Indianapolis Fire Headquarters and Municipal Garage

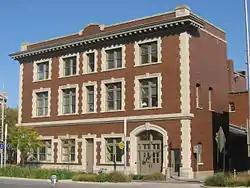
Indianapolis Fire Headquarters, October 2010

Indianapolis Fire Headquarters and Municipal Garage is a historic fire station and garage located at Indianapolis, Indiana. The Fire Headquarters was built in 1913 for the Indianapolis Fire Department, and is a three-story, Classical Revival style orange-brown glazed brick building with limestone detailing. It sits on a concrete foundation and has a square brick parapet. The Classical Revival style Municipal Garage was built in 1913, and expanded in 1925 with two Tudor Revival style additions.